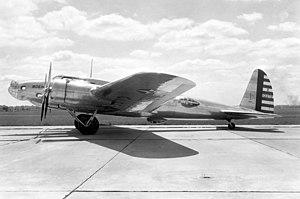
Le Boeing B-17 Flying Fortress est l'un des bombardiers américains, voire alliés, les plus connus de la Seconde Guerre mondiale et surtout celui qui a largué le plus gros tonnage de bombes tout au long du conflit. Conçu dans la seconde moitié des années 1930, le B-17 a été construit à 12 677 exemplaires et a servi sur tous les théâtres d'opération jusqu'en 1945.